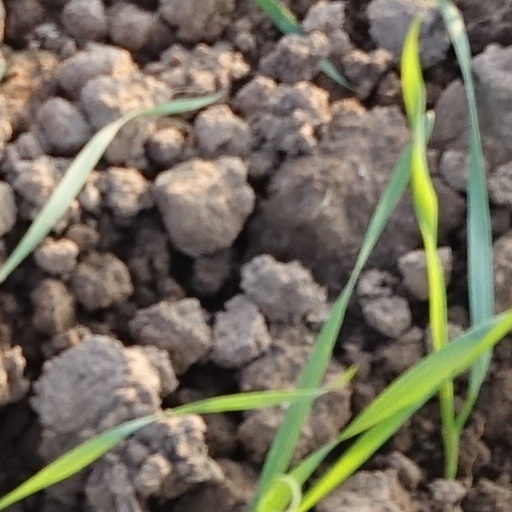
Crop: wheat